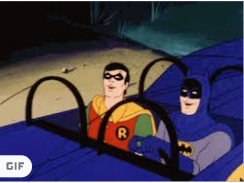
Portrait style: Cartoon Portrait